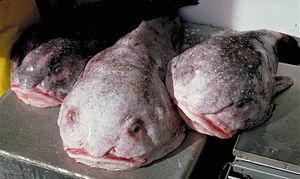
Les psychrolutidés forment une famille de poissons téléostéens.
Psychrolutes est un genre de poissons téléostéens abyssaux, de la famille des Psychrolutidae.
Le chabot blob est une espèce de poisson vivant dans les eaux profondes dans le Pacifique Nord. En raison de son milieu de vie très inaccessible, il est rarement vu par les hommes. Il mesure tout au plus 70 cm de long.